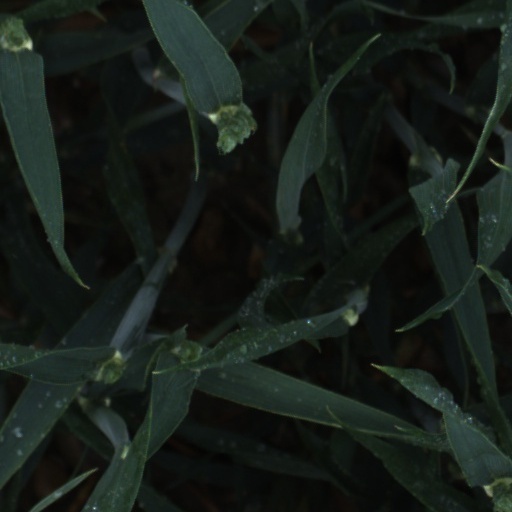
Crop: wheat